Maryland–Bosnia and Herzegovina National Guard Partnership

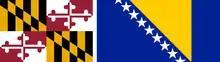
Flags of Maryland and Bosnia and Herzegovina

The Maryland–Bosnia and Herzegovina National Guard Partnership is one of 25 European partnerships that make-up the U.S. European Command State Partnership Program and one of 88 worldwide partnerships that make-up the National Guard State Partnership Program. The partnership was established in 2003 and has become integral to Bosnia and Herzegovina's post-war military integration and in their ongoing NATO accession process. The current focus is on a joint-deployment to Afghanistan, AT exchanges with key BiH units, and supporting BiH's NATO Partnership for Peace goals.